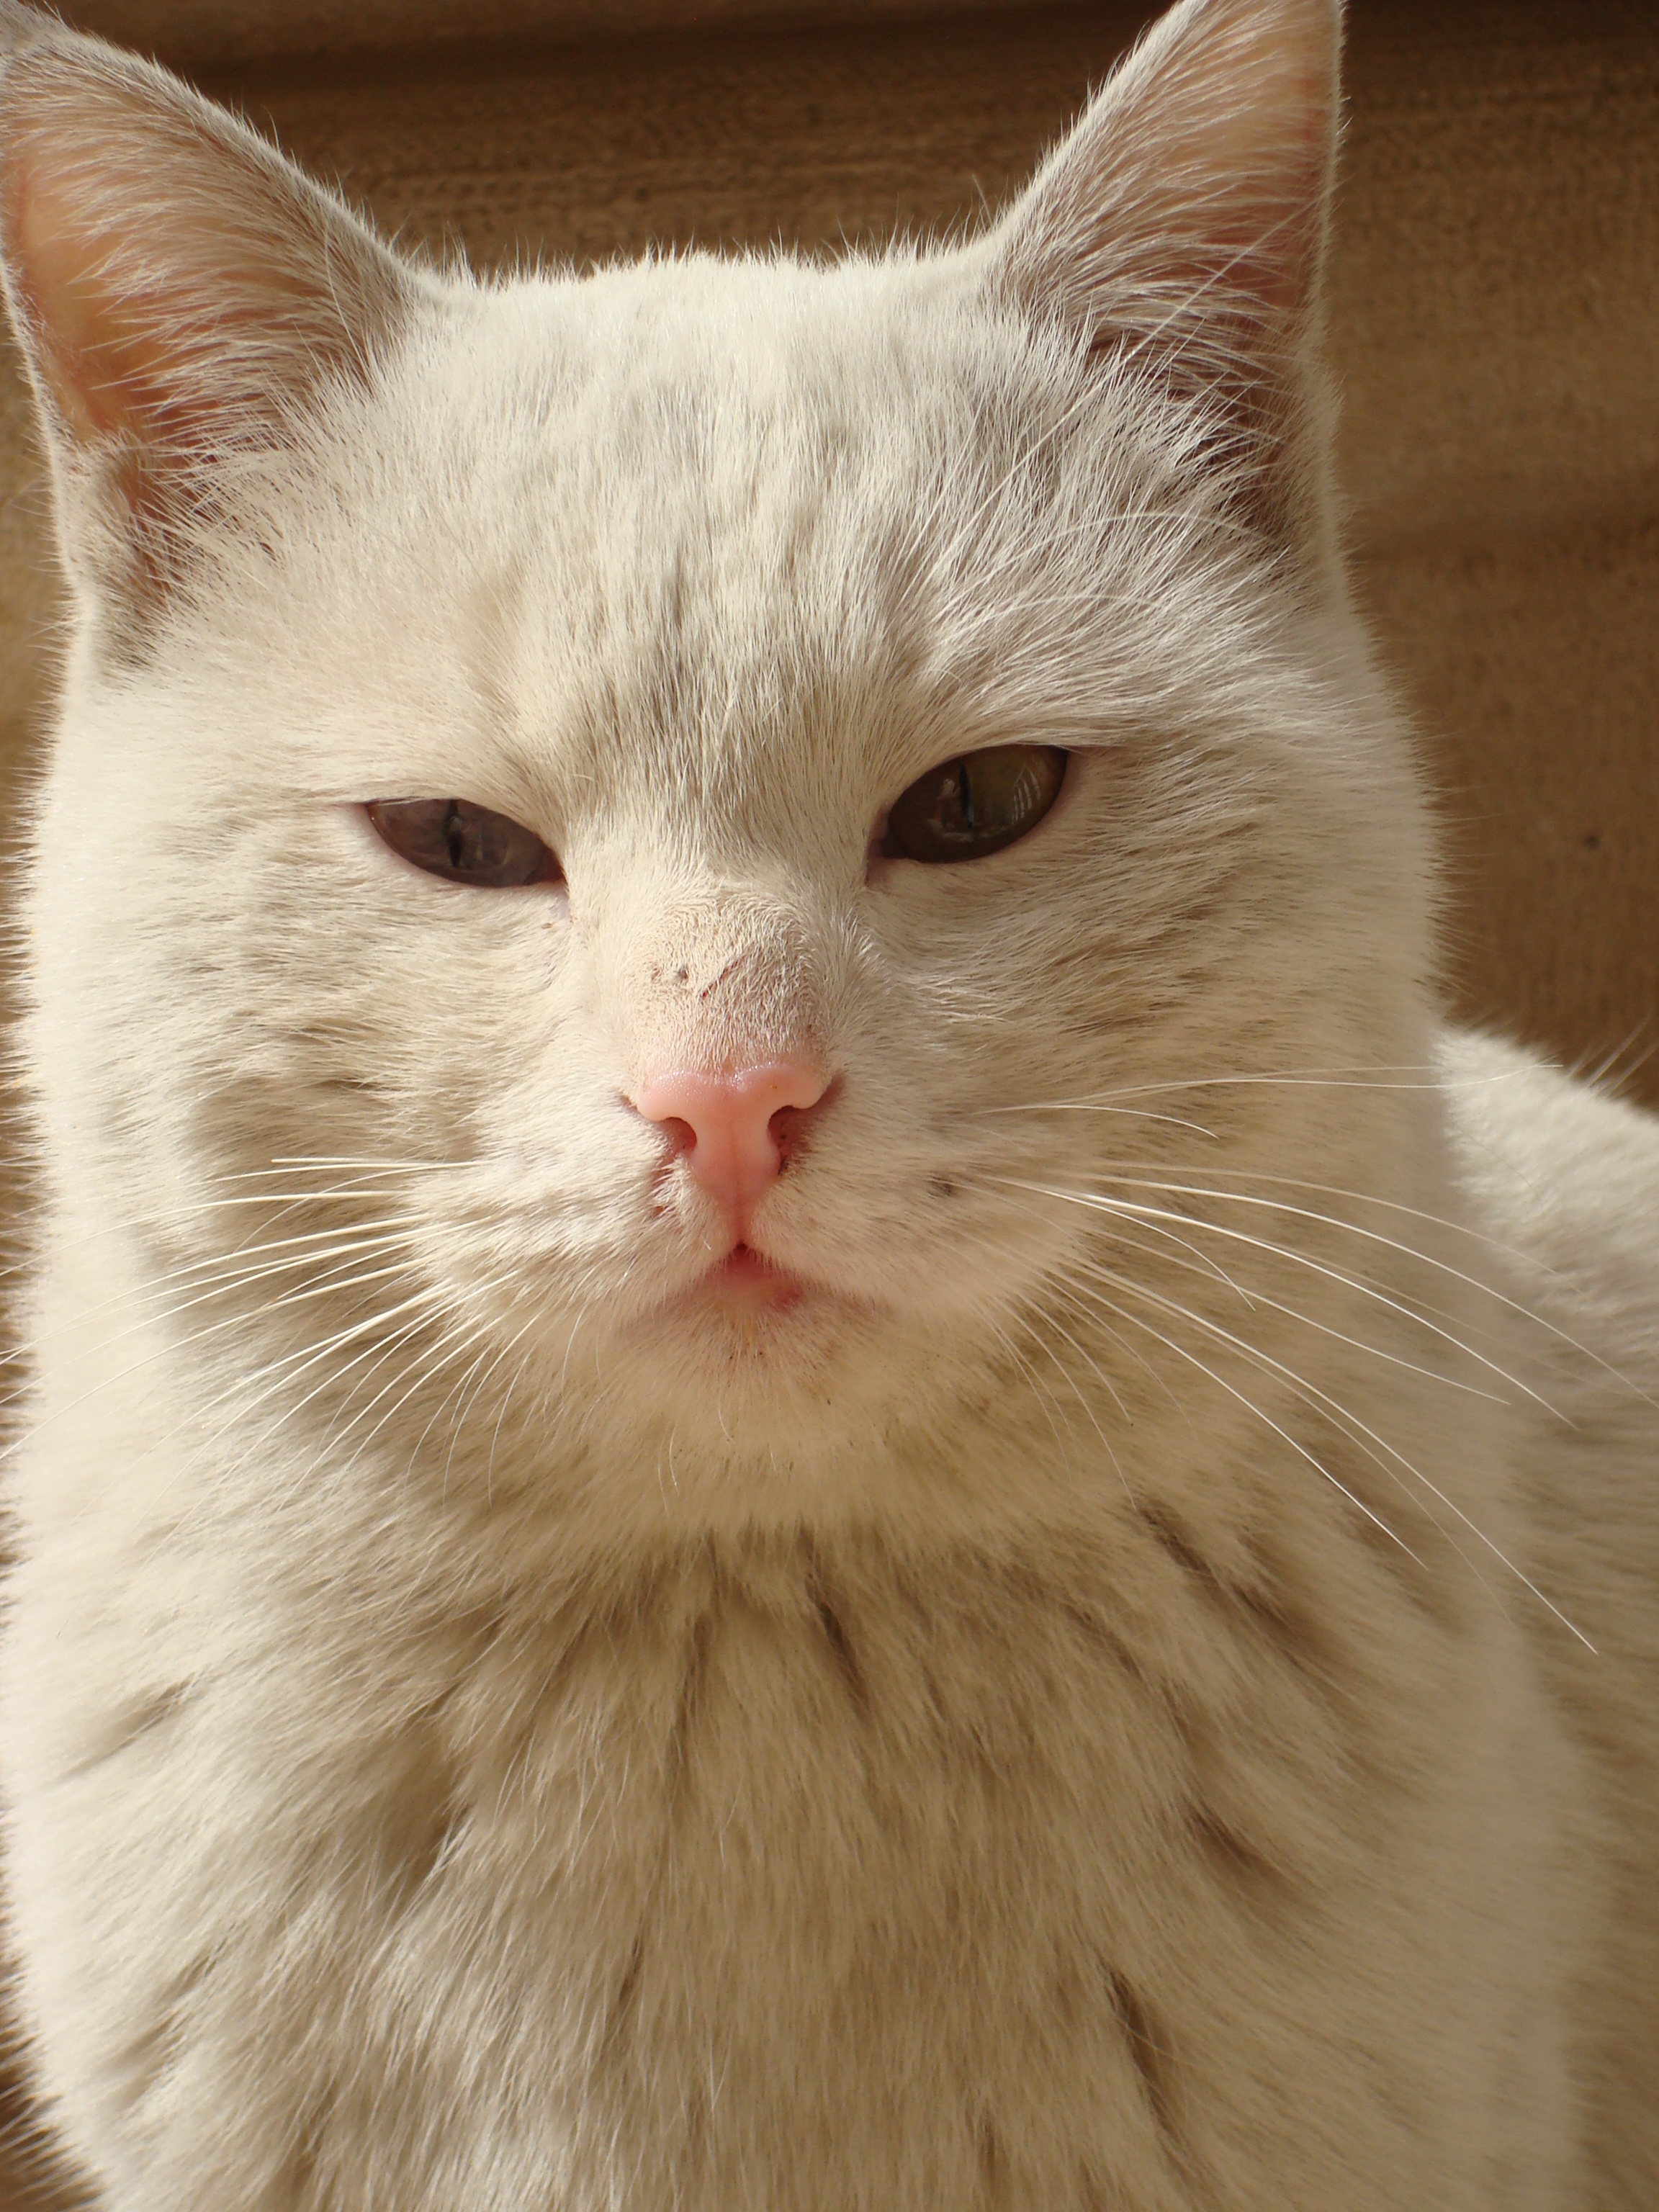
cat, kitty, mammal, vertebrate, whiskers, small to medium sized cats, felidae, carnivore, turkish angora, eye, turkish van, snout, domestic short haired cat, khao manee, domestic long haired cat, aegean cat, british semi longhair, asian, fur, burmilla